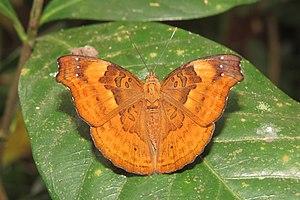
Les Apaturinae sont une sous-famille de lépidoptères de la famille des Nymphalidae.